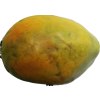
Label: papaya